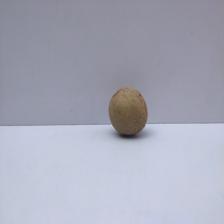
Size: Small